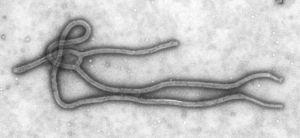
Virus Ebola. Italiano: Fotografia al microscopio elettronico della trasmissione del virus Ebola. Русский: Изображение вируса Эбола полученное с помощью просвечивающей электронной микроскопии. 中文: 電子顯微鏡下的伊波拉病毒結構. Türkçe: Ebola virüsü. Bân-lâm-gú: Kńg-lê-hêng ê Ebola pēⁿ-to̍k. Føroyskt: Ebola virus, eitt (-)ssRNA virus, undir elektronmikroskopi.
Un virus est un agent infectieux nécessitant un hôte, souvent une cellule, dont il utilise le métabolisme et les constituants pour se répliquer. Le nom virus a été emprunté au XVIᵉ siècle par Ambroise Paré au latin vīrus, ī, n. La science des virus est la virologie, et ses experts sont des virologues ou virologistes.
On désigne sous le terme de fièvres hémorragiques virales un ensemble de maladies diverses, causées par des virus non apparentés.
Le virus Marburg est un virus endémique dans plusieurs pays d'Afrique. Il est nommé d'après Marbourg, la ville allemande où il est apparu en Europe. Il appartient à la famille des Filoviridae. Cette famille de virus est responsable d'infections virales parmi les plus pathogènes chez l'homme. Bien qu'assez proche du virus Ebola, il est réputé moins létal que ce dernier. Il représente néanmoins un danger biologique suffisamment élevé pour ne pouvoir être manipulé que dans un laboratoire P4 ou BSL-4. Les premiers foyers connus sont apparus en Afrique de l'Est, avant deux épidémies importantes en 2000 en République démocratique du Congo et en 2005 en Angola.
La famille des Filoviridae, ou filovirus, appartient à l'ordre des Mononegavirales regroupant les virus à ARN monocaténaire non segmenté à polarité négative. Les filovirus sont ainsi dénommés car ils présentent une apparence filamenteuse.
La maladie à virus Ebola, également appelée fièvre hémorragique Ebola ou fièvre d’Ebola, est la maladie provoquée par le virus Ebola, qui touche les primates et d'autres animaux tels que le porc. Il s'agit d'une fièvre hémorragique virale aiguë accompagnée d'une atteinte sévère de l'hémostase et du système immunitaire conduisant à une grave immunodépression. Présentant un tableau clinique identique à celui des affections à virus Marburg, la maladie à virus Ebola est réputée plus grave et le plus souvent mortelle chez l'homme, avec un taux de létalité atteignant parfois 90 % lors des flambées épidémiques. Ces dernières surviennent principalement dans les villages isolés d'Afrique centrale et d'Afrique de l'Ouest, à proximité des forêts de feuillus humides tropicales et subtropicales. Aucun facteur de prédisposition à l'infection n'a été identifié ; toutefois, les personnes de 20 à 30 ans semblent particulièrement sensibles au virus.